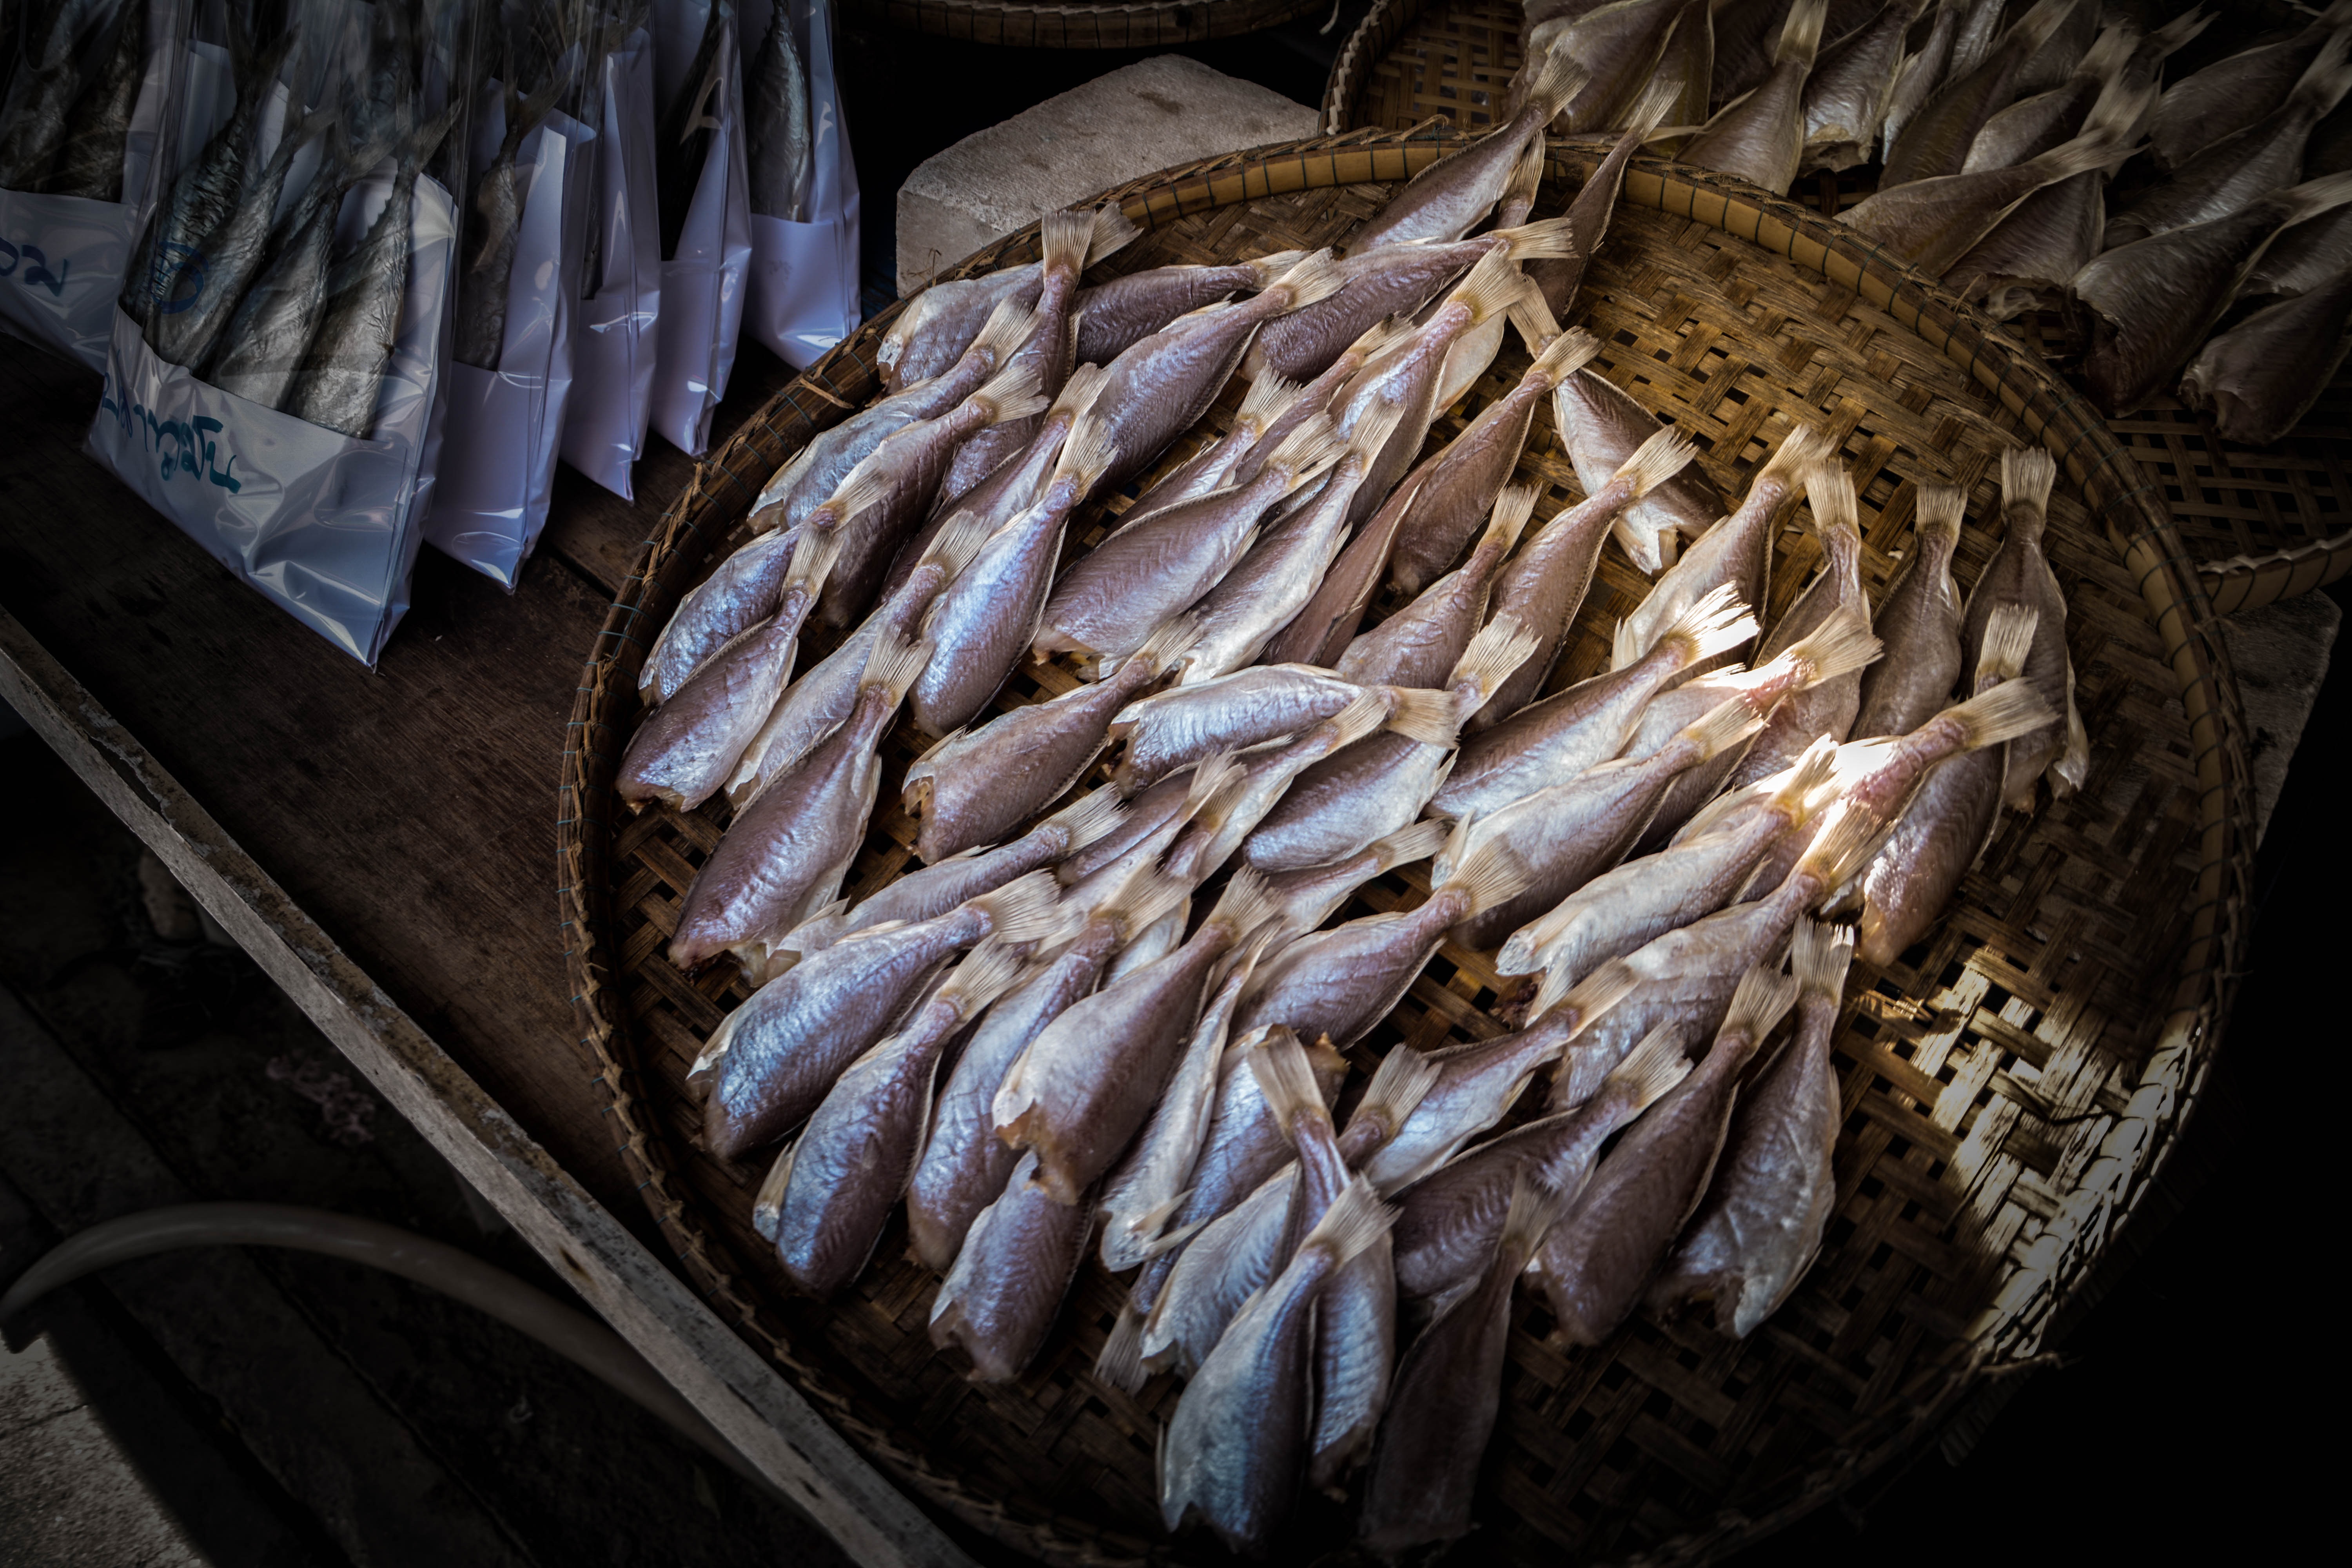
group, wood, daytime, store, food, cooking, produce, biology, seafood, salt, market, fish, basket, abundance, shell, invertebrate, display, stall, many